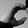
ASL letter: C